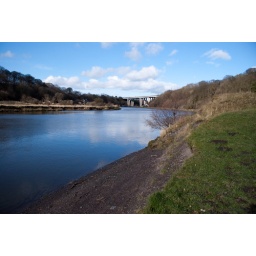
looking down river to the A19 bridge in Sunderland